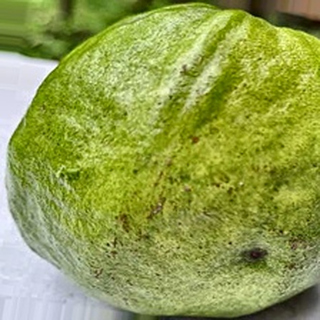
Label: healthy_guava